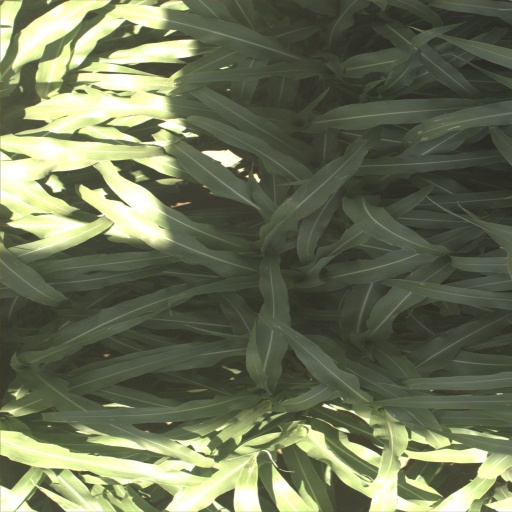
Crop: sorghum